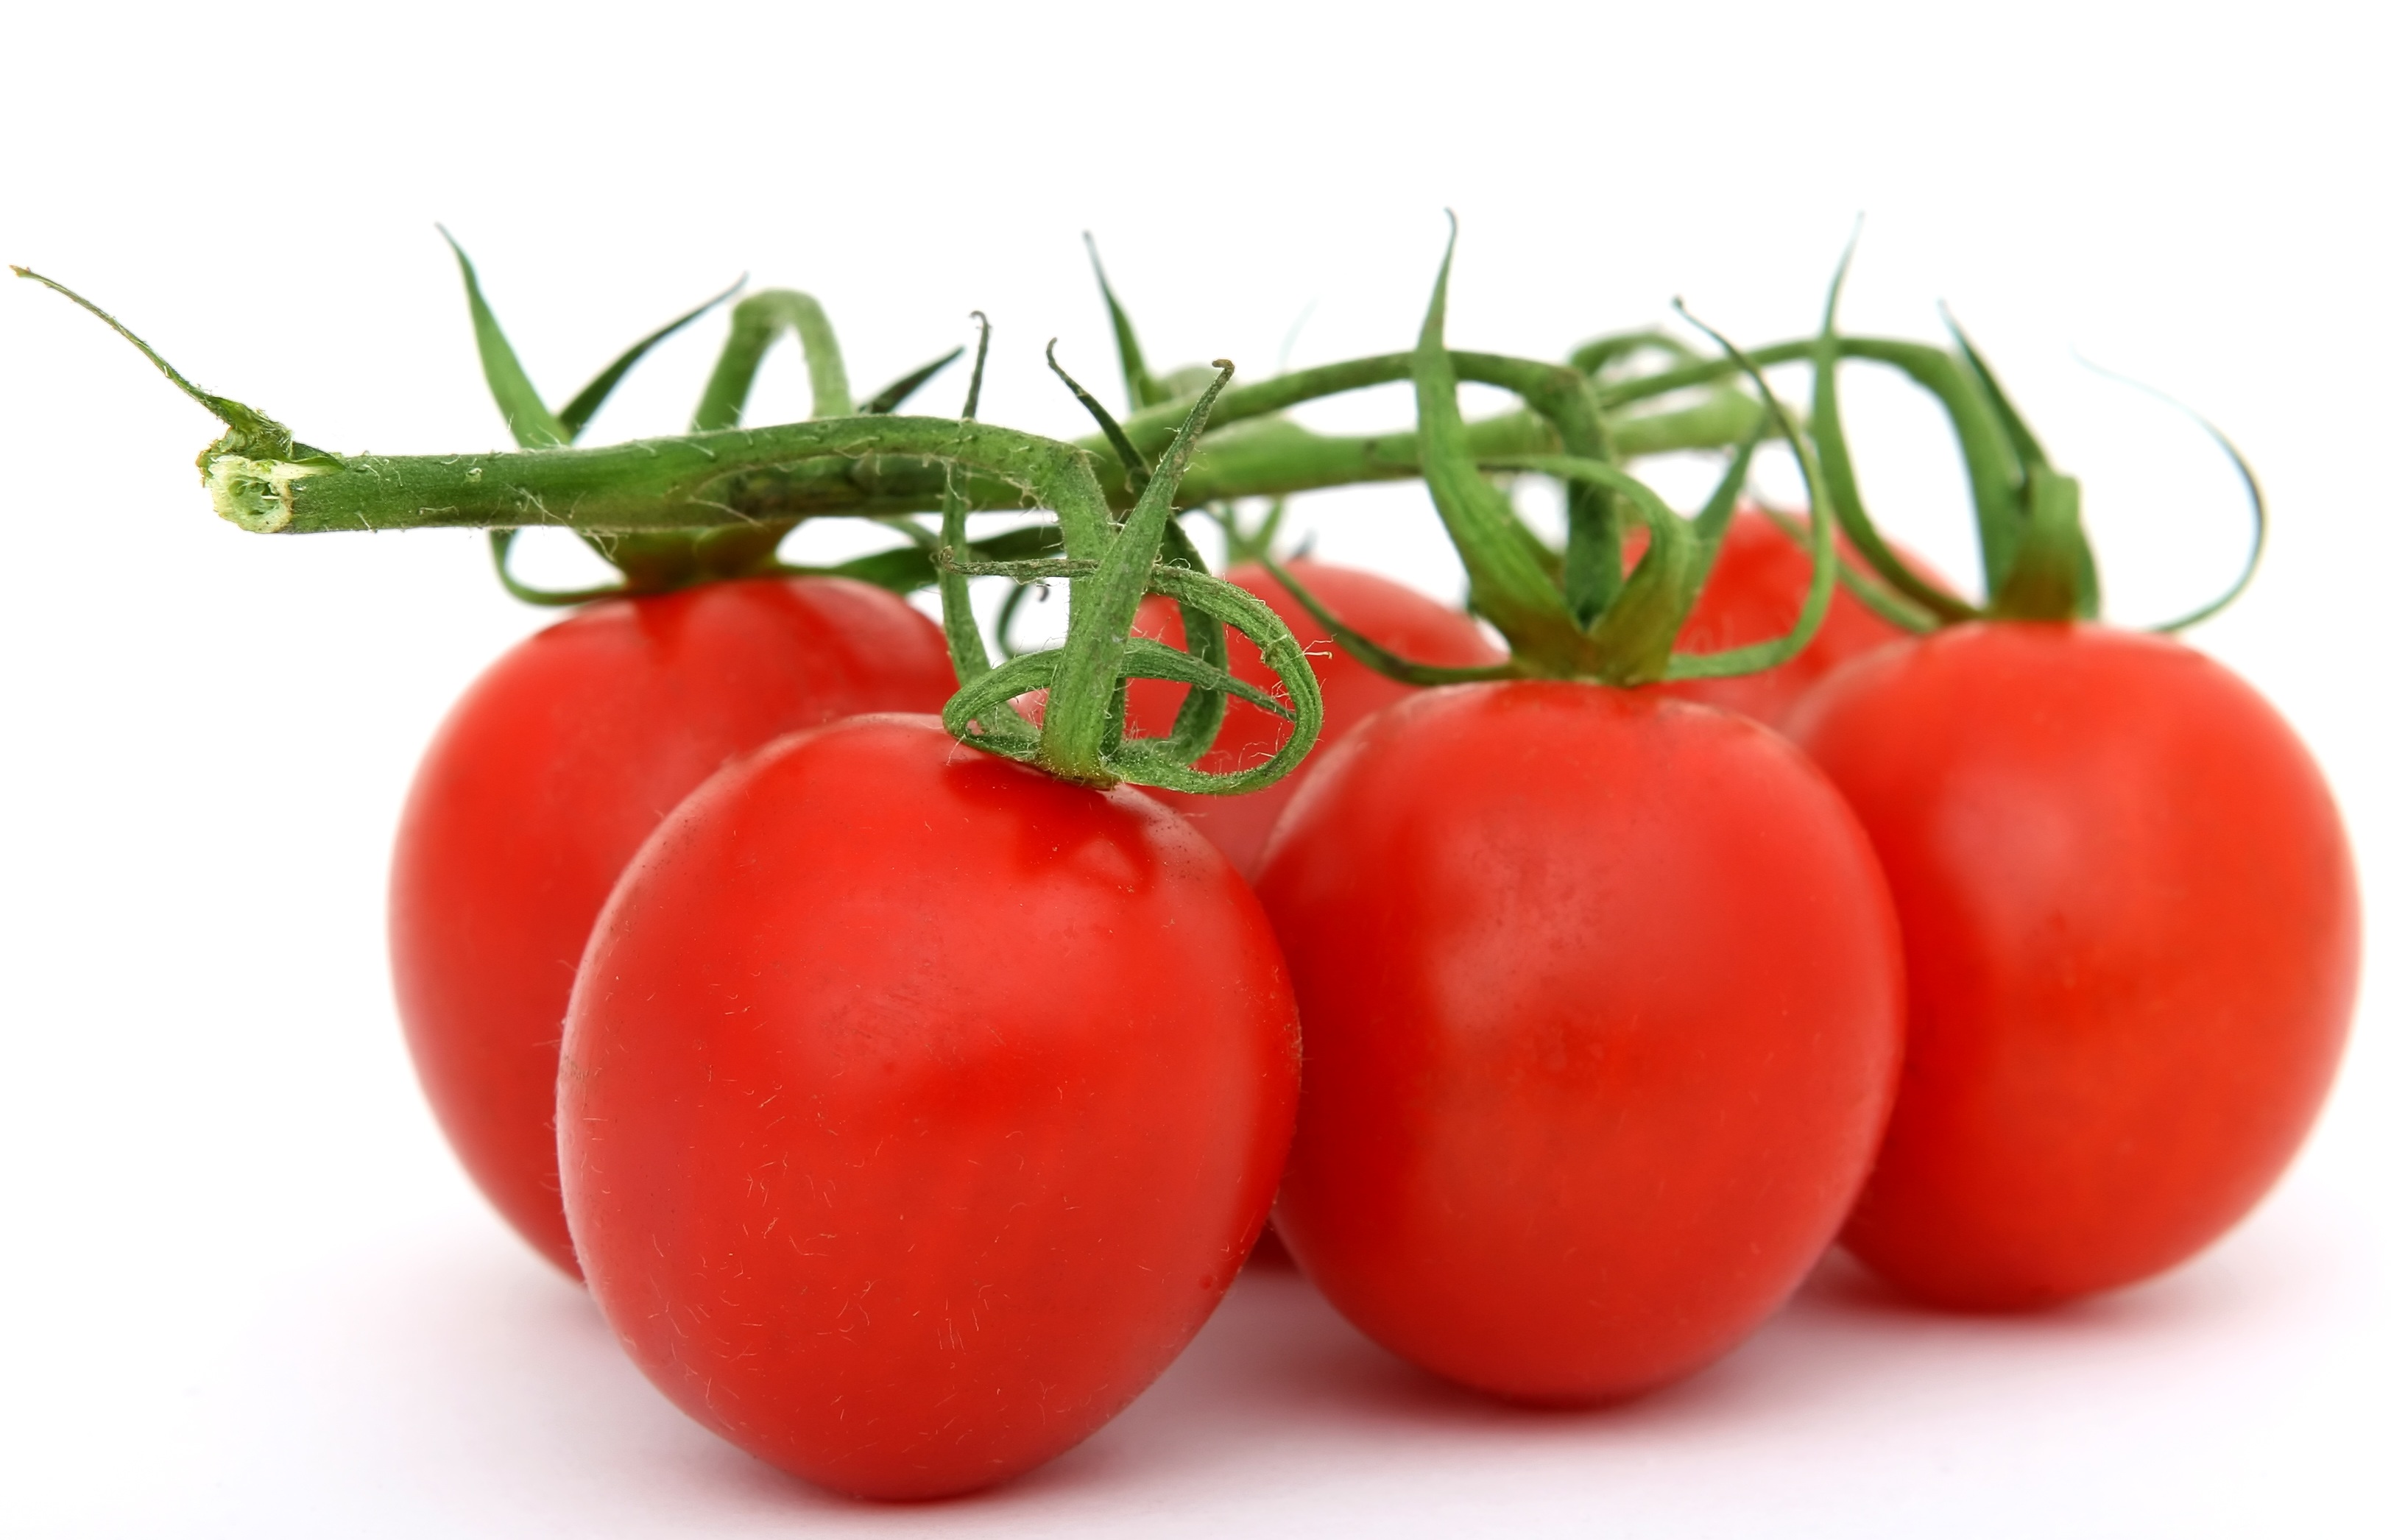
plant, fruit, leaf, orange, food, green, pepper, red, cooking, culinary, produce, vegetable, natural, fresh, weight, colorful, yellow, groceries, healthy, snack, lunch, cuisine, delicious, health, cookery, fitness, tomato, stalk, calories, garnish, nutrition, vegetables, dinner, supermarket, good, slim, loss, catering, diet, herbs, organic, ingredients, picked, protein, dieting, flowering plant, slimming, appetite, nourishing, tomatoe, plum tomato, land plant, potato and tomato genus, wholesome, toms